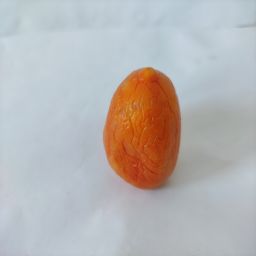
Crop: Tomato
Quality: Old